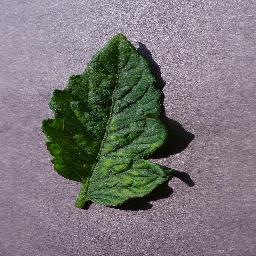
Label: Tomato___Tomato_mosaic_virus